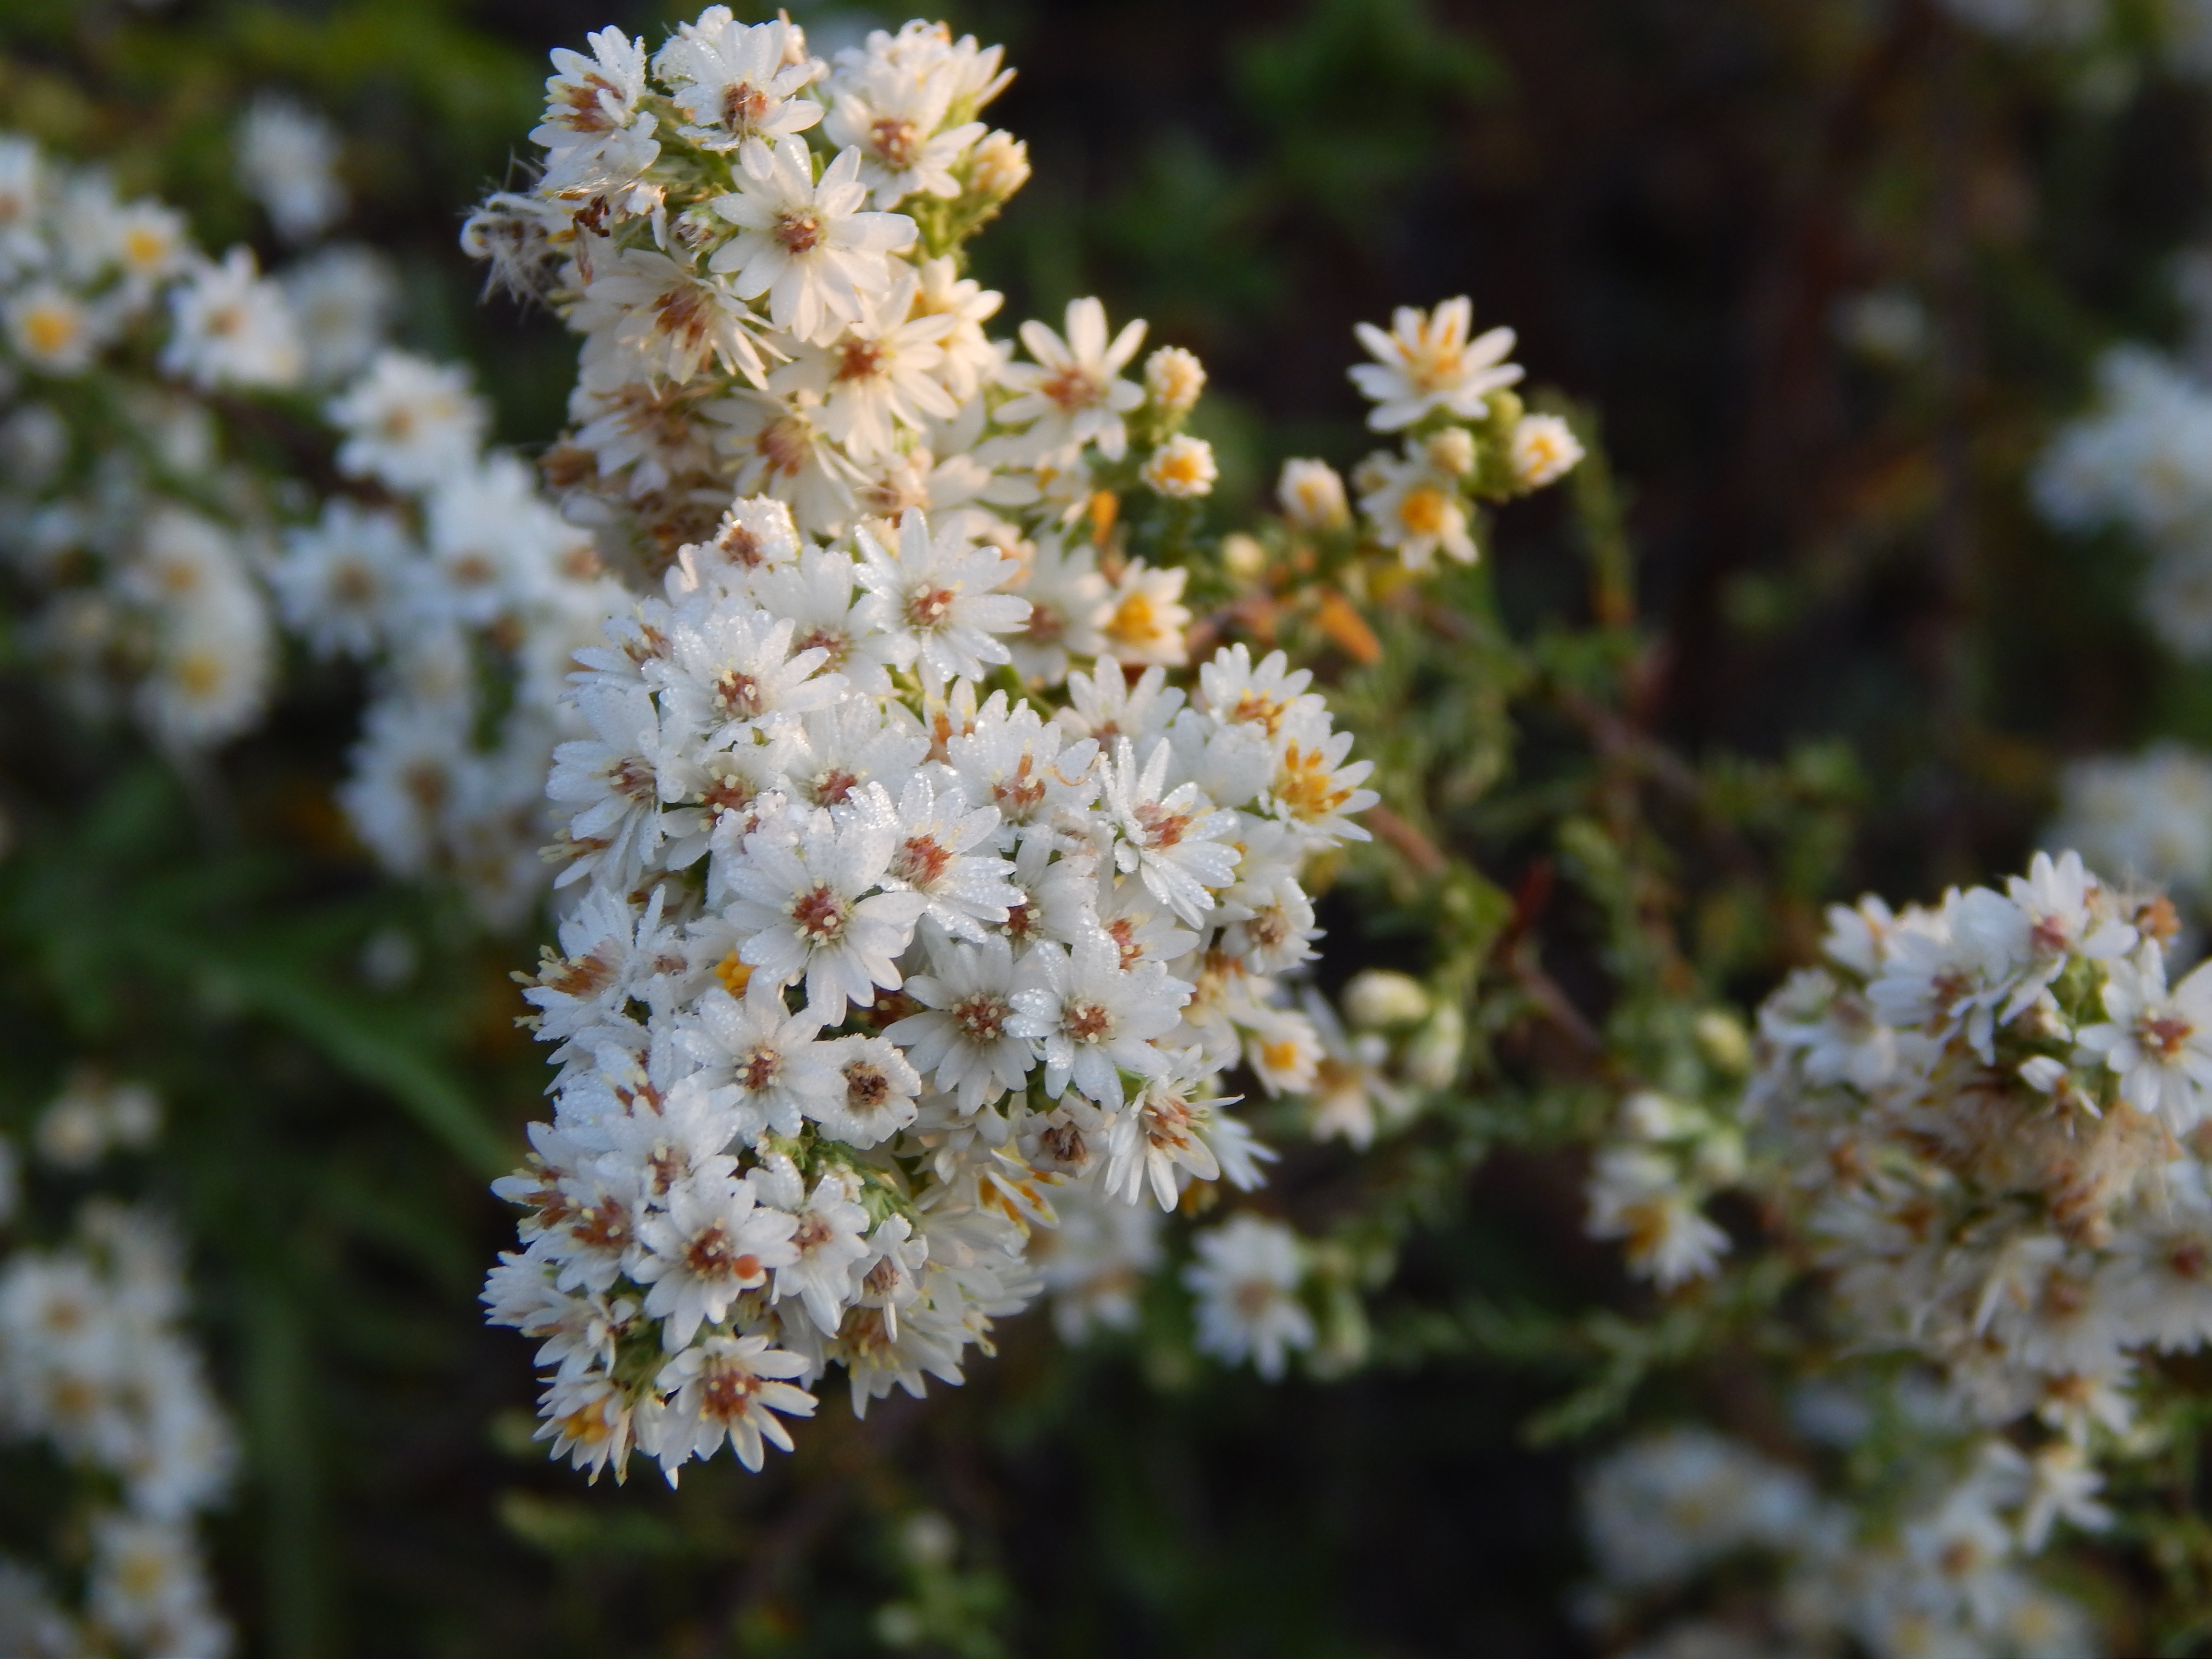
branch, blossom, plant, flower, produce, botany, flora, wildflower, shrub, meadowsweet, flowering plant, subshrub, land plant